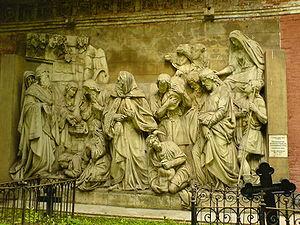
Melchisédech, en hébreu מַלְכֵּי־צֶדֶק « roi de justice », est un personnage biblique qui apparaît très brièvement dans l’histoire d’Abraham dans le livre de la Genèse. Il y est présenté comme « roi de Salem » et « prêtre du Très-Haut ». Dans l'Épître aux Hébreux du Nouveau Testament, Jésus est déclaré « Grand prêtre pour toujours » à l'image de Melchisédech.
La cathédrale du Christ-Sauveur, située à Moscou, a été édifiée une première fois entre 1839 et 1883 sur les plans de l’architecte russe Constantin Thon, en mémoire de la victoire de la Russie sur la Grande Armée de Napoléon Iᵉʳ. Détruite sous Staline en 1931, elle fut reconstruite presque à l’identique entre 1995 et 2000. Elle est dédiée au Christ Sauveur. C'est l'église-cathédrale de Moscou, siège du patriarcat.